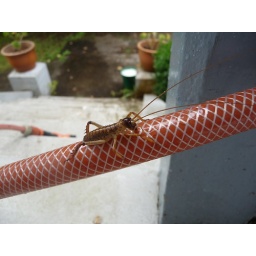
I found these 2 living by my front door when I was giving the house a clean this morning